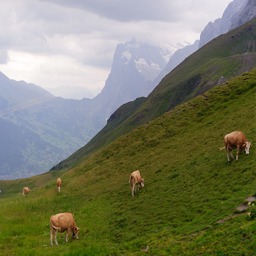
A few sheep are grazing on a grassy hill.
Five cows graze in a steep mountainside pasture.
a number of cows in a field with mountains in the background
Cows grazing along a green pasture among the mountains.
Several cows that are grazing on some grass.